Marie Wilcox

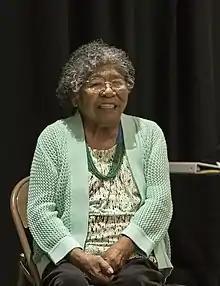
Wilcox in 2016

Marie Desma Wilcox (November 24, 1933 – September 25, 2021) was a Native American who was the last native speaker of Wukchumni, a dialect of Tule-Kaweah, which is a Yokutsan indigenous language spoken by the Tule-Kaweah Yokuts of California. She worked for more than 20 years on a dictionary of the language.